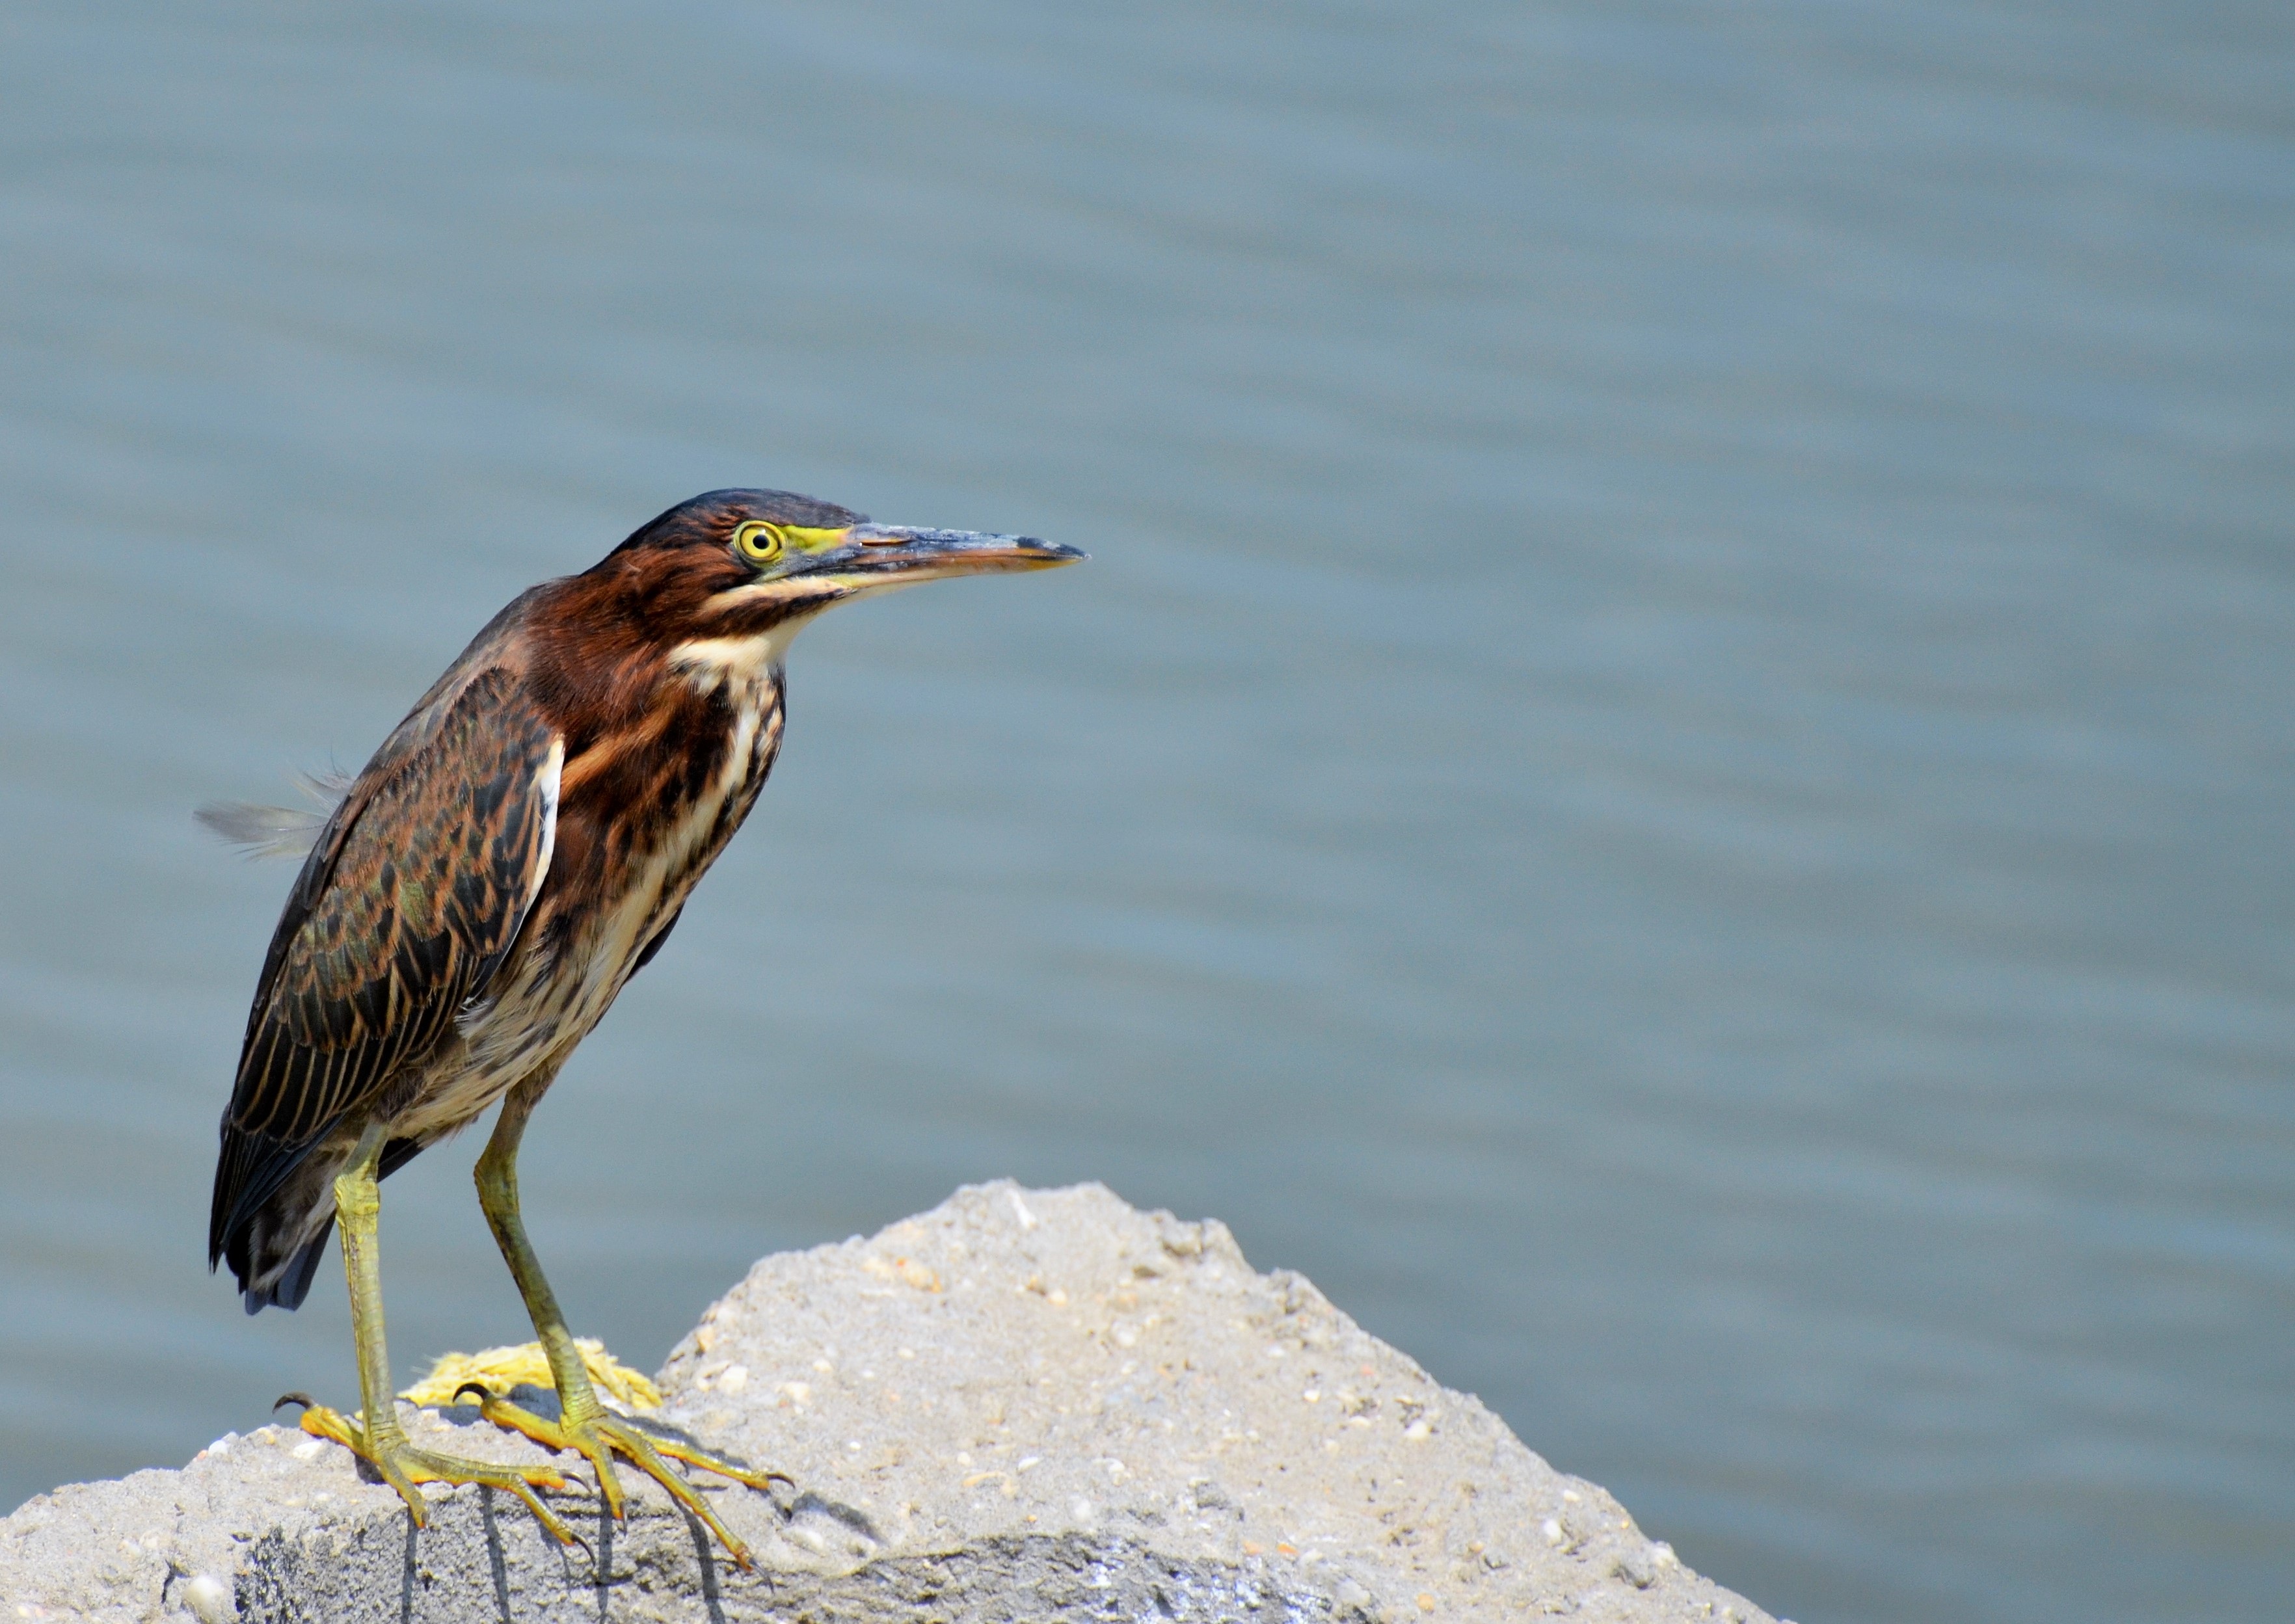
sea, nature, ocean, bird, wing, animal, wildlife, beak, fauna, sea bird, ornithology, feathers, vertebrate, heron, shorebird, sandpiper, redshank, bird flight, green heron